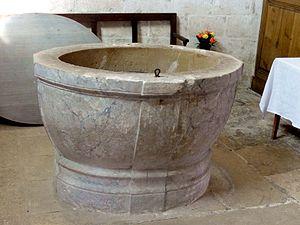
Fonts baptismaux.
L'église Saint-Denis est une église catholique paroissiale située à Villers-sous-Saint-Leu, dans le département de l'Oise, en France. Les origines de la paroisse se perdent dans le temps. L'église actuelle remonte, dans ses parties les plus anciennes, au second quart du XIIᵉ siècle, et à la fin de la période romane. Il s'agit de la nef, dont les élévations nord et ouest n'ont guère évolué depuis, et du clocher avec sa haute flèche de pierre, malheureusement peu visible. Aucun élément d'architecture romane n'est visible à l'intérieur de l'église. Les différents agrandissements et remaniements de la période gothique font de l'église Saint-Denis un édifice particulièrement complexe. La chapelle latérale nord et le portail datent de la fin du XIIᵉ siècle. Les voûtes de la nef et le chœur datent du milieu du XIIIᵉ siècle et affichent un style gothique rayonnant de bon niveau, sauf toutefois les arcades sous la base du clocher, qui sont d'un caractère purement fonctionnel. Également à la période rayonnante appartiennent la chapelle latérale sud et son ancien portail occidental, qui est devenu ultérieurement la porte de la sacristie.